Harry Ransom (academic administrator)

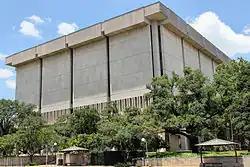
The Harry Ransom Center, on the University of Texas at Austin campus, Austin, Texas, United States.

Harry Huntt Ransom (November 22, 1908 – April 19, 1976) was a faculty member and administrator at the University of Texas, becoming the university's president in 1960, and ultimately served as the chancellor of the University of Texas System from 1961 to 1971.